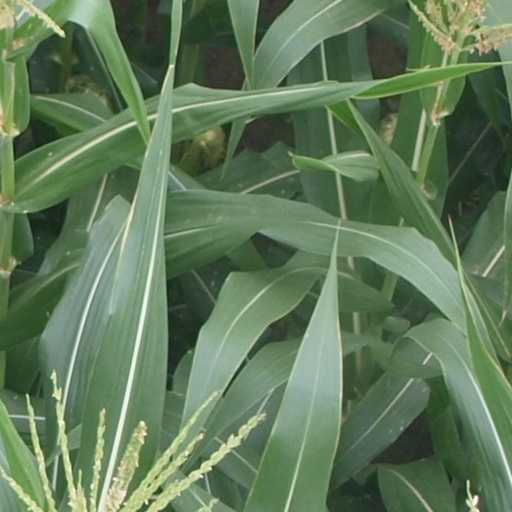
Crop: maize; corn